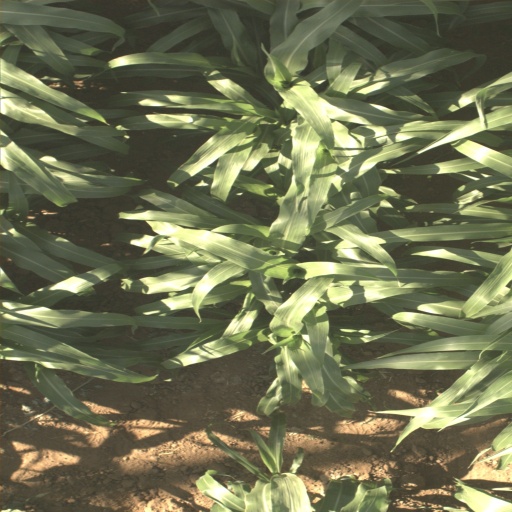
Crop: sorghum